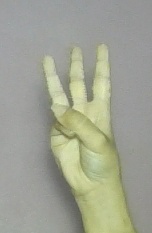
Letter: thaa